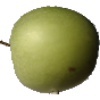
Label: Apple Granny Smith 1